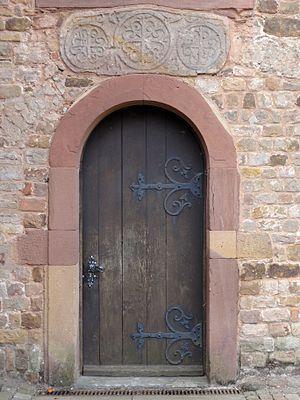
La collégiale Saint-Martin-et-Saint-Arbogast est une ancienne collégiale située à Surbourg dans le département du Bas-Rhin en France. Elle est classée au titre des monuments historiques depuis 1874.
Surbourg [syʁbuʁ] est une commune française située dans le département du Bas-Rhin, en région Grand Est.